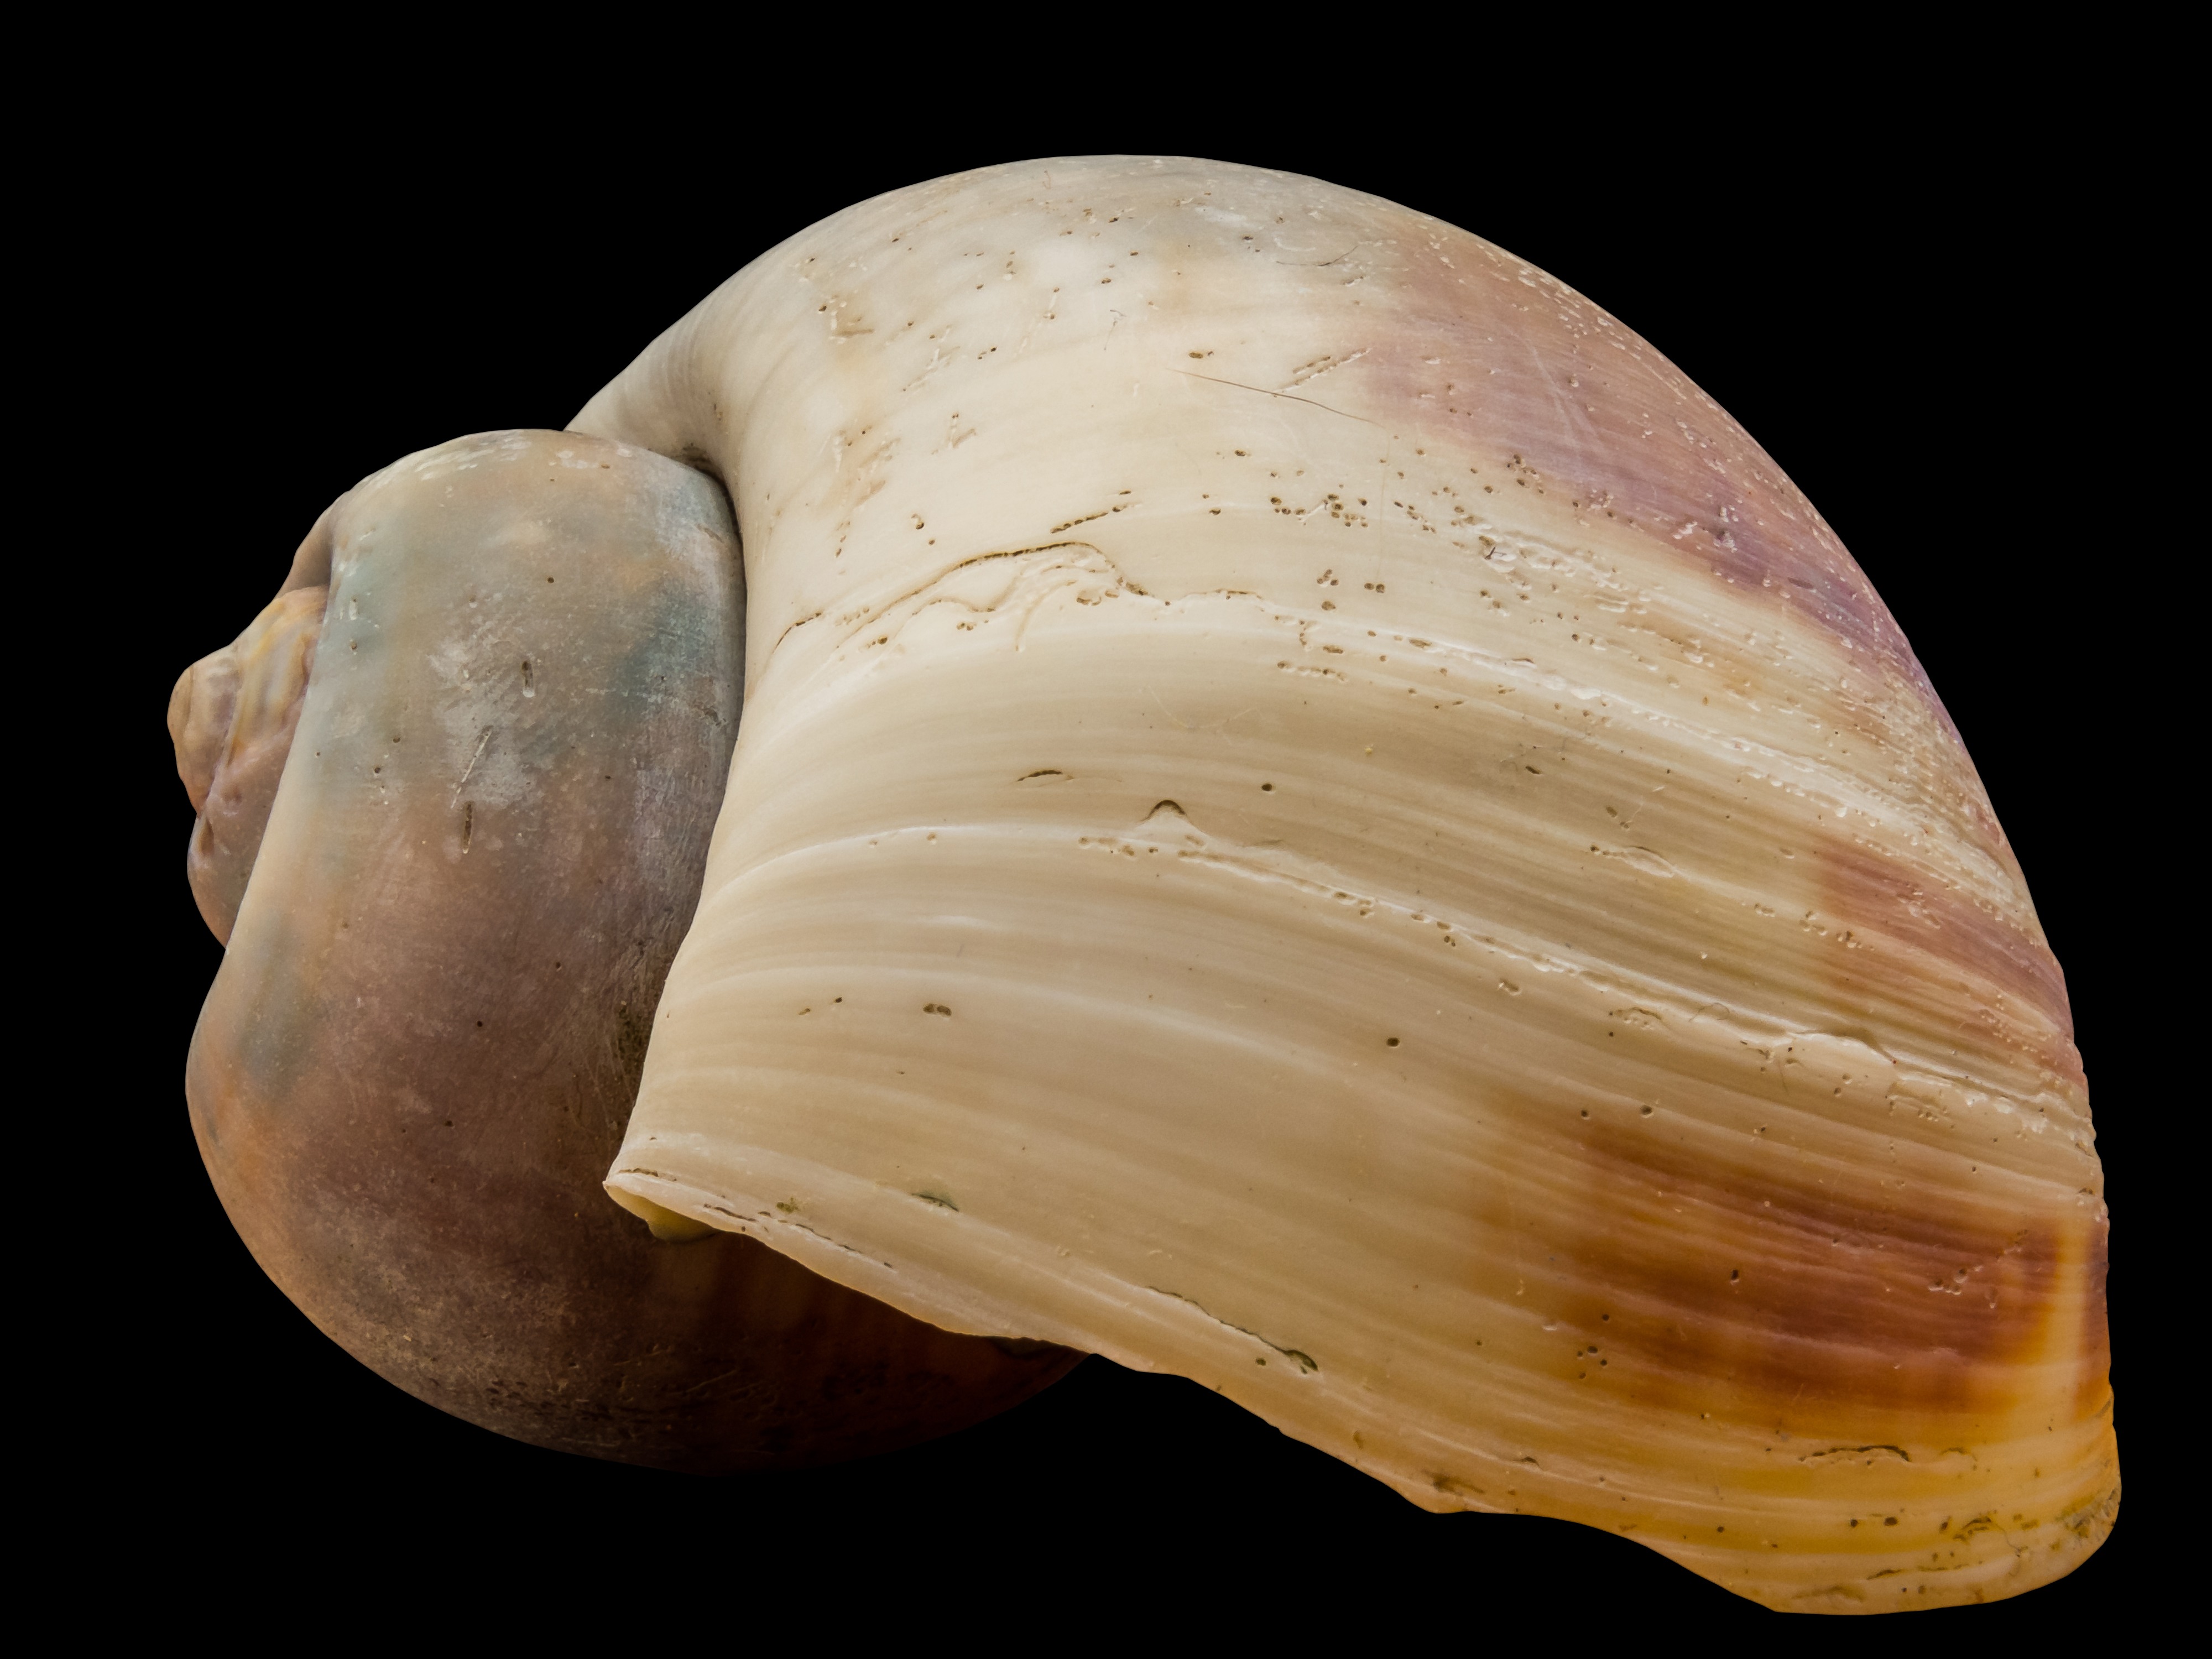
shell, invertebrate, conch, snail, molluscs, snail shell, medicinal mushroom, clams oysters mussels and scallops